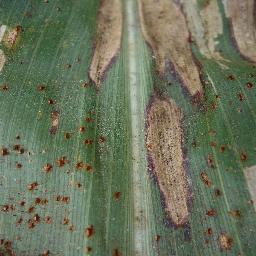
Label: Corn_(Maize)___Northern_Leaf_Blight